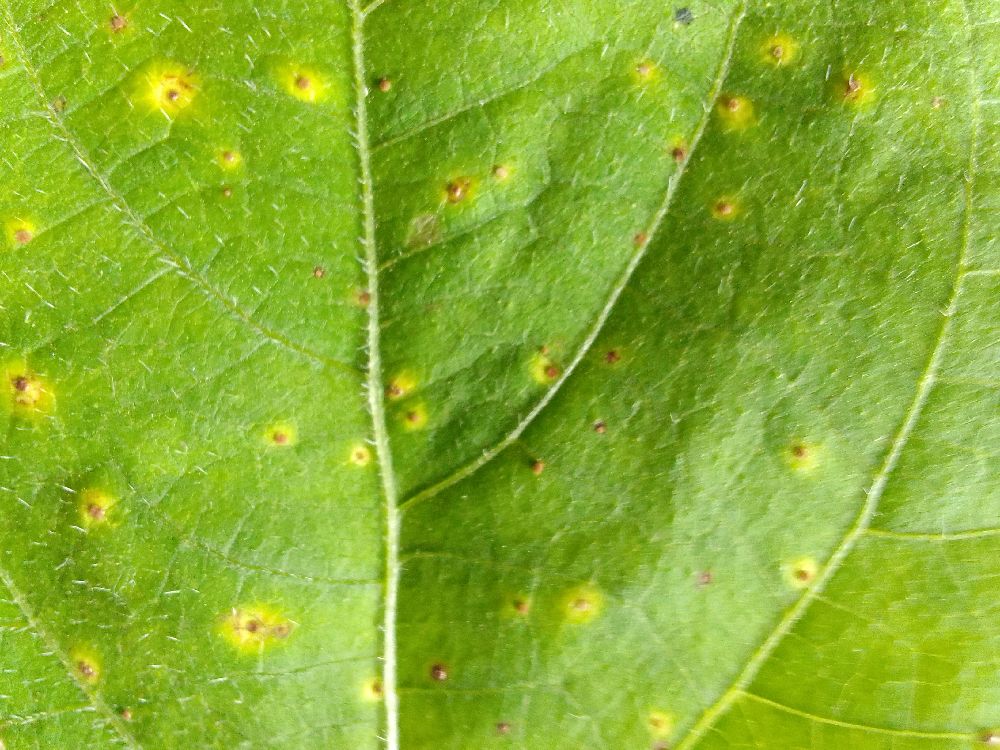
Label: rust